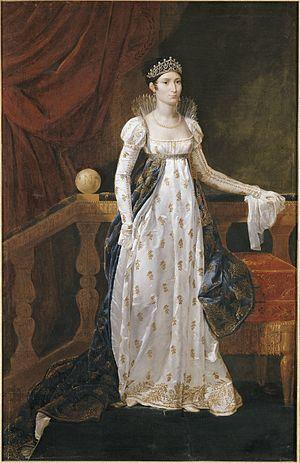
Elisa Bonaparte-Baciocchi, grande duchesse de Toscane